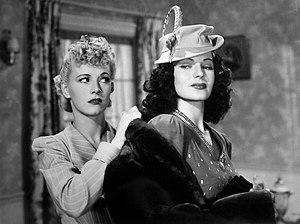
Blondie on a Budget est un film américain réalisé par Frank R. Strayer, sorti en 1940.